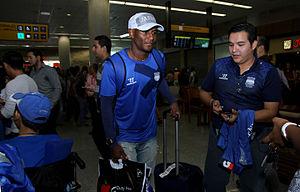
Óscar Dalmiro Bagüí Angulo, ou simplement Óscar Bagüí, né le 10 décembre 1982 à Esmeraldas en Équateur, est un footballeur international équatorien au poste de défenseur.